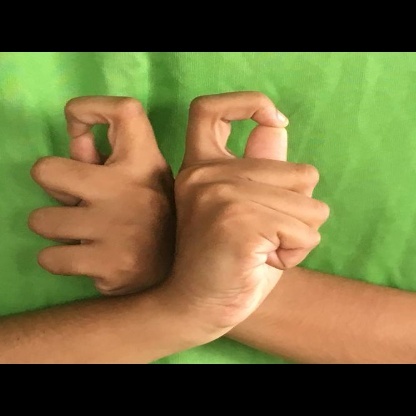
Mudra: Berunda